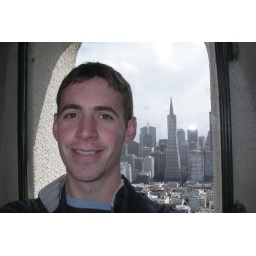
view from coit tower to the trans america pyramid building in san francisco